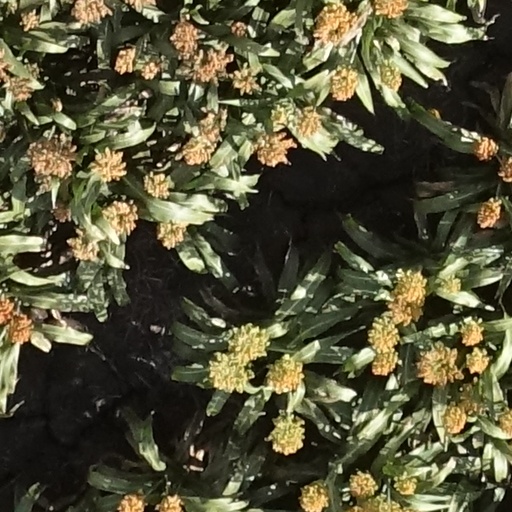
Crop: sorghum